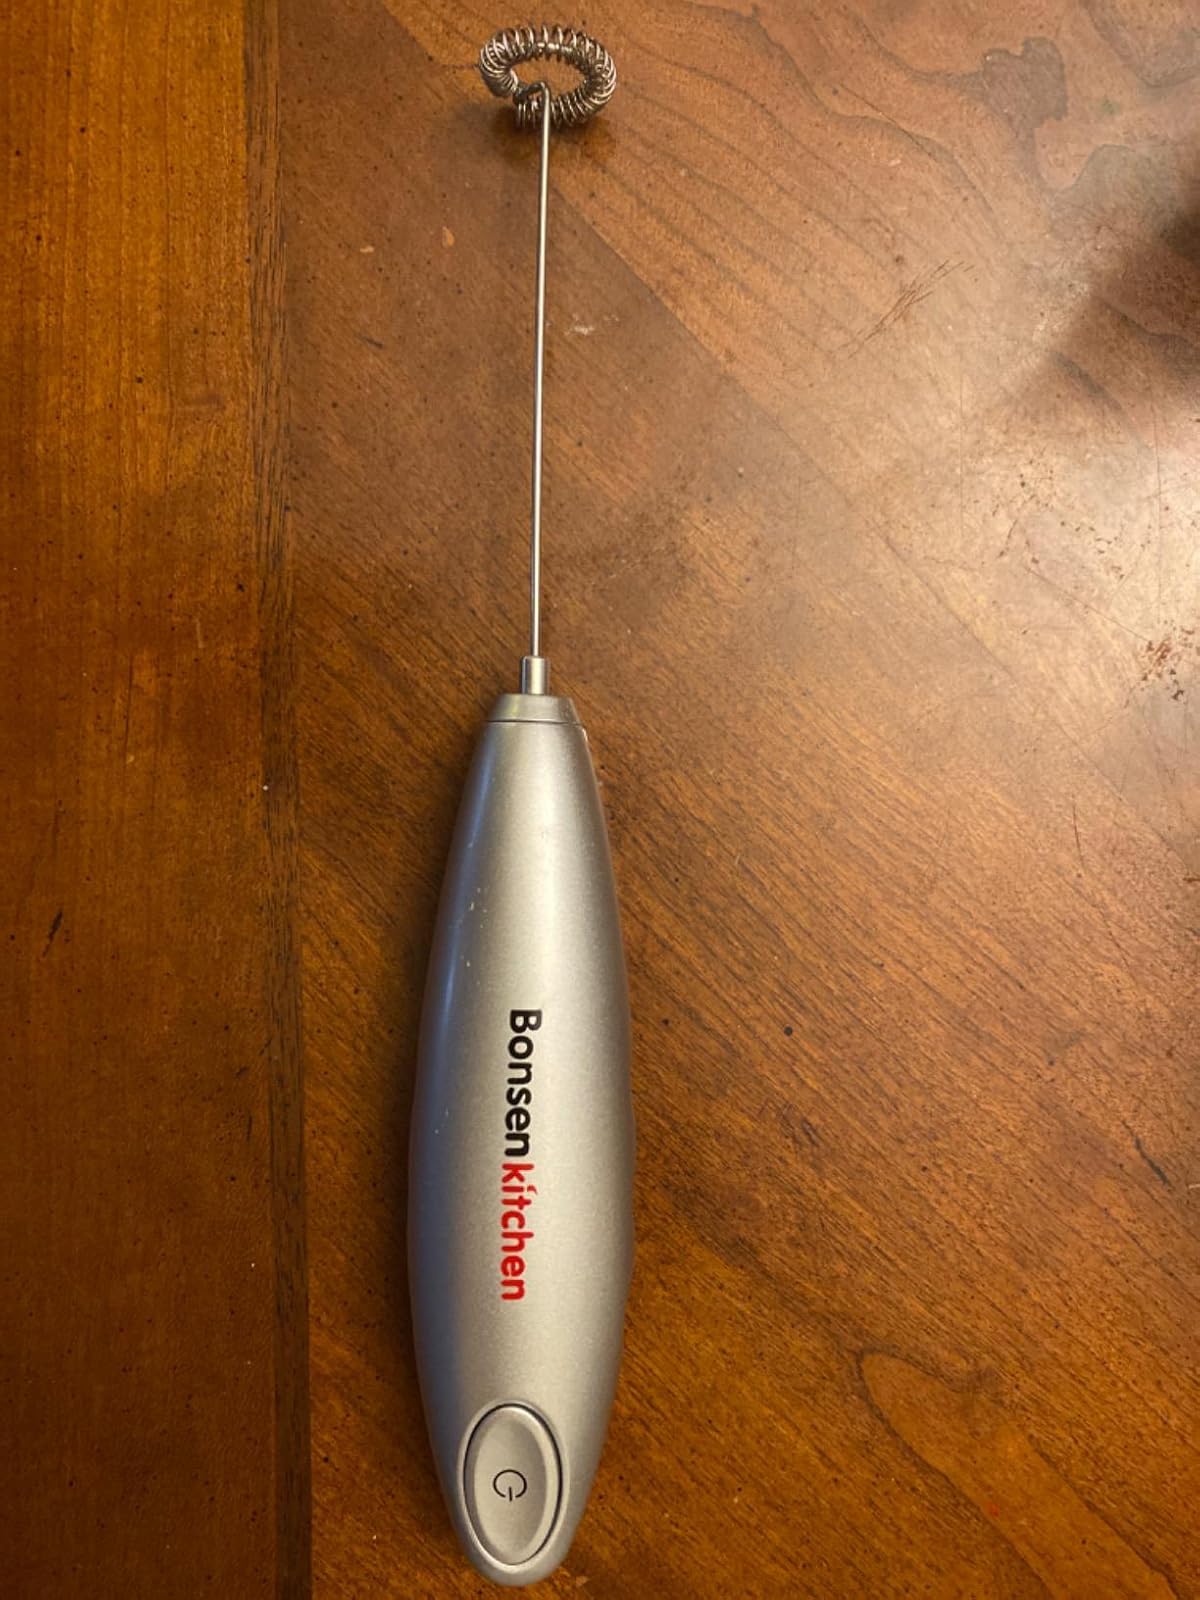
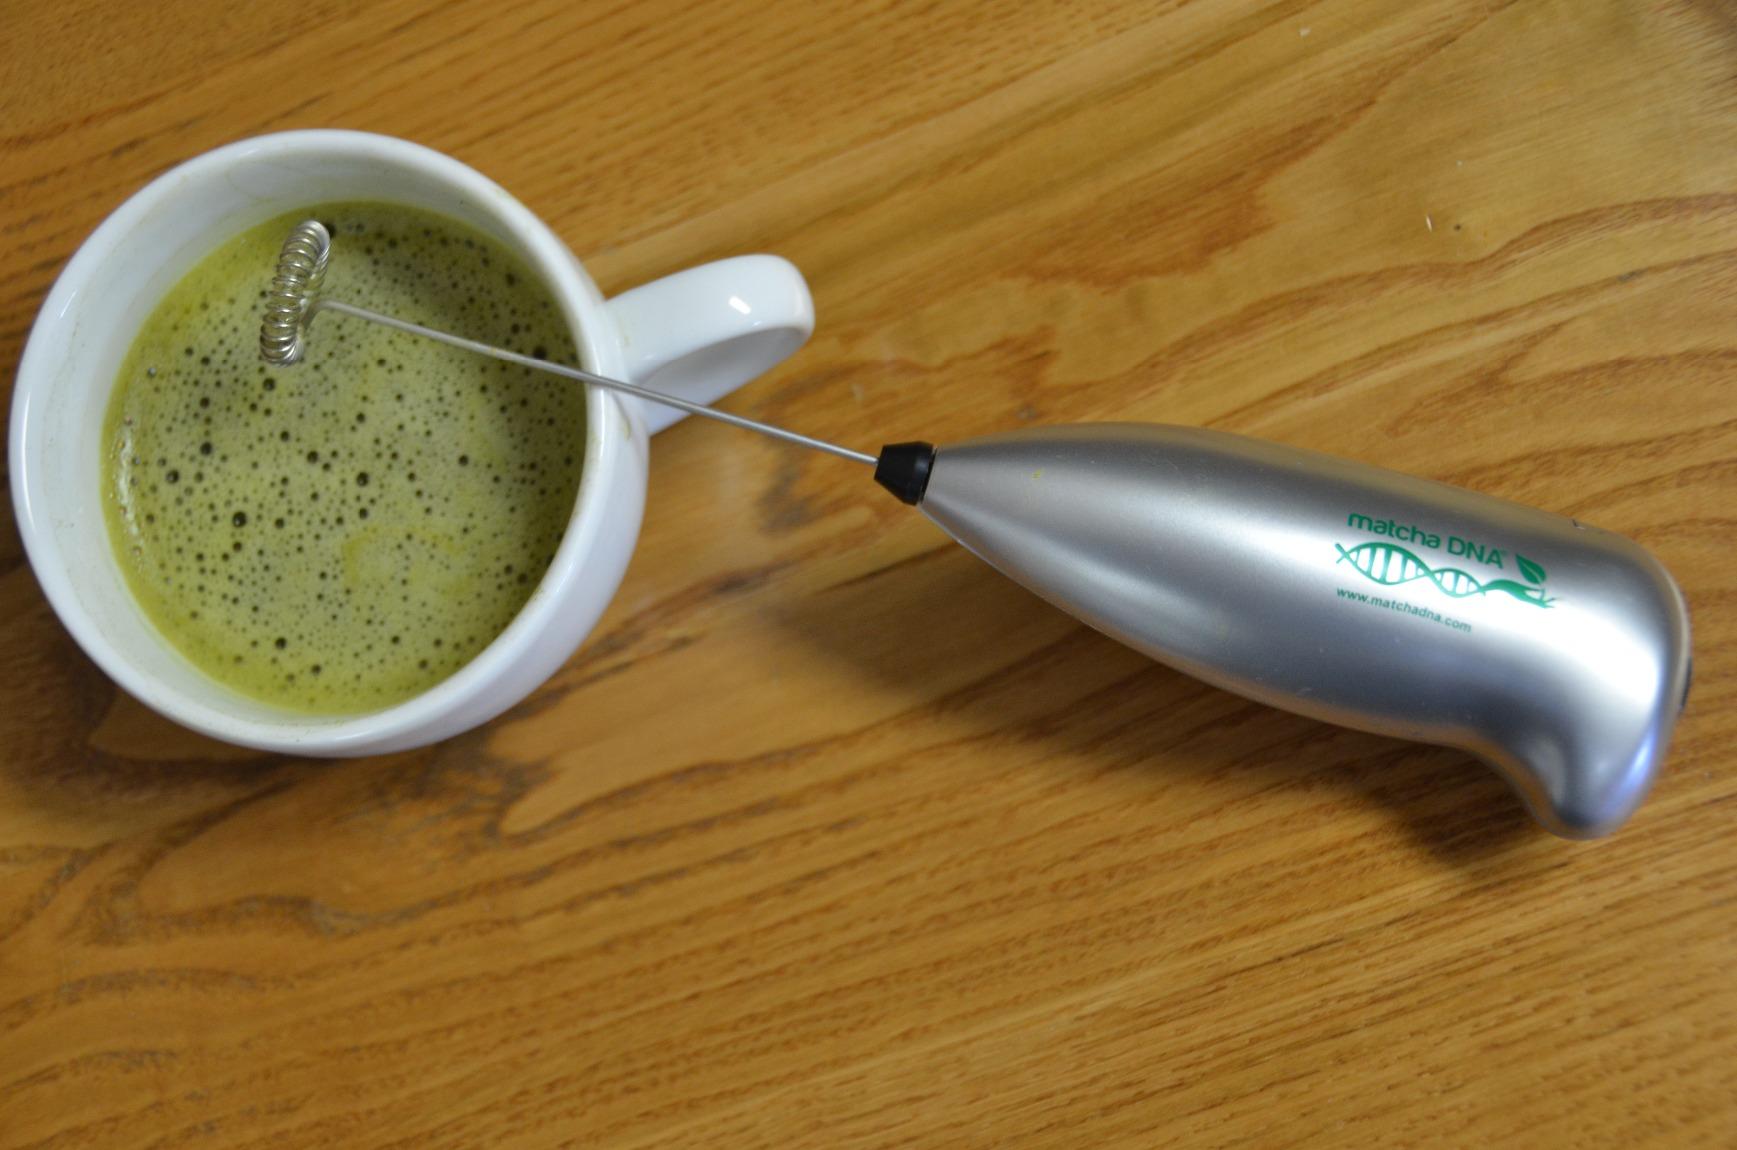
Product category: items_mixer
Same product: no